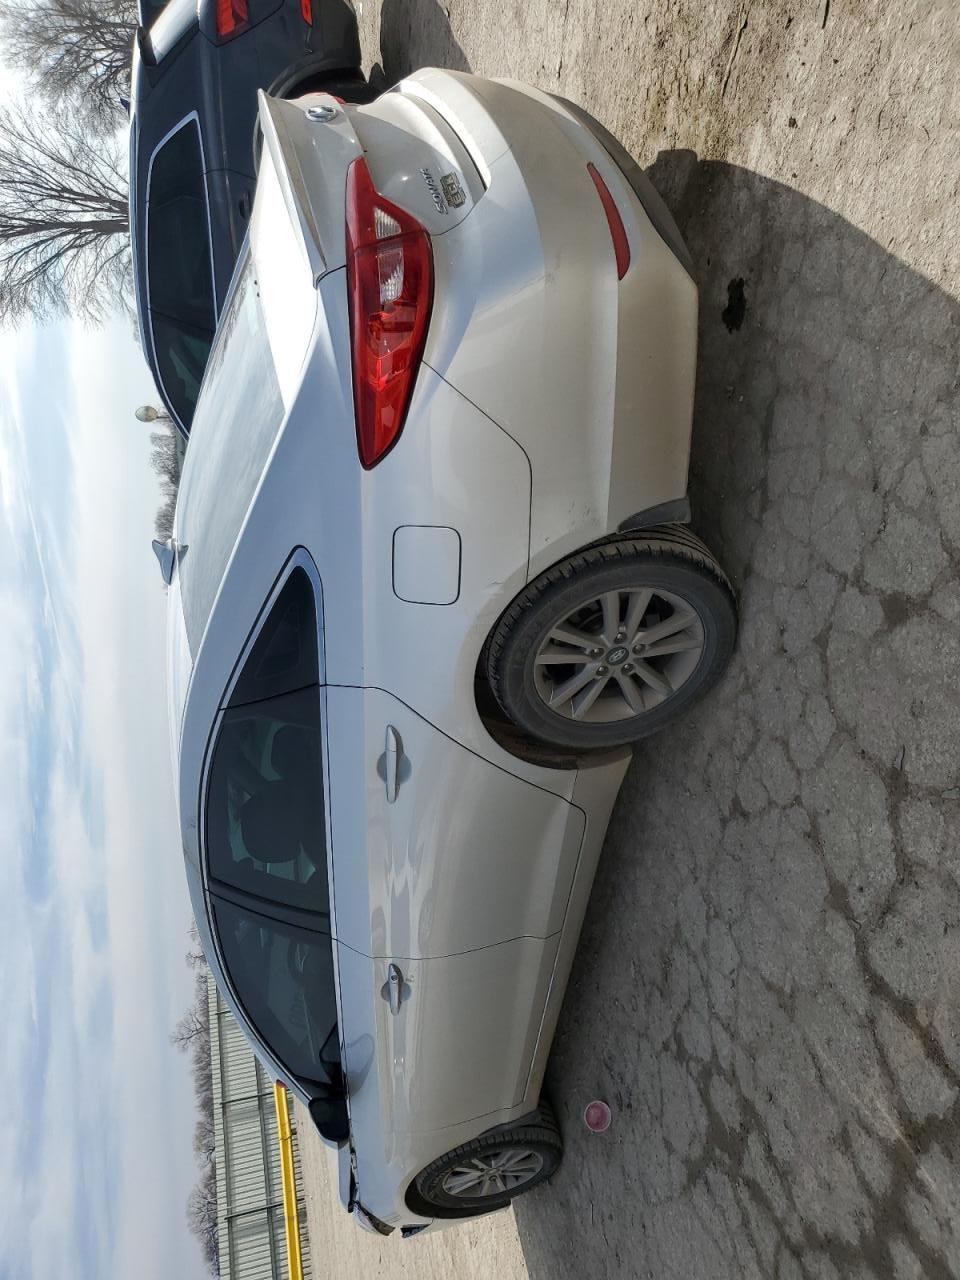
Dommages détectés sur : aile arrière gauche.
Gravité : mineur